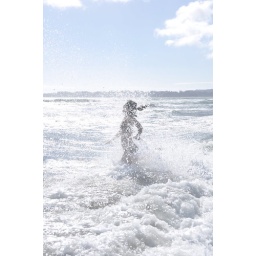
a girl gets enveloped by the foamy spray of the ocean as she gallops into its cool embrace